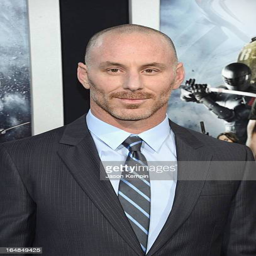
actor arrives at the premiere